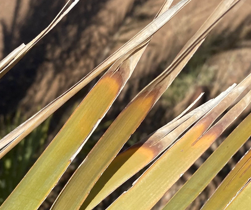
Label: Potassium Deficiency